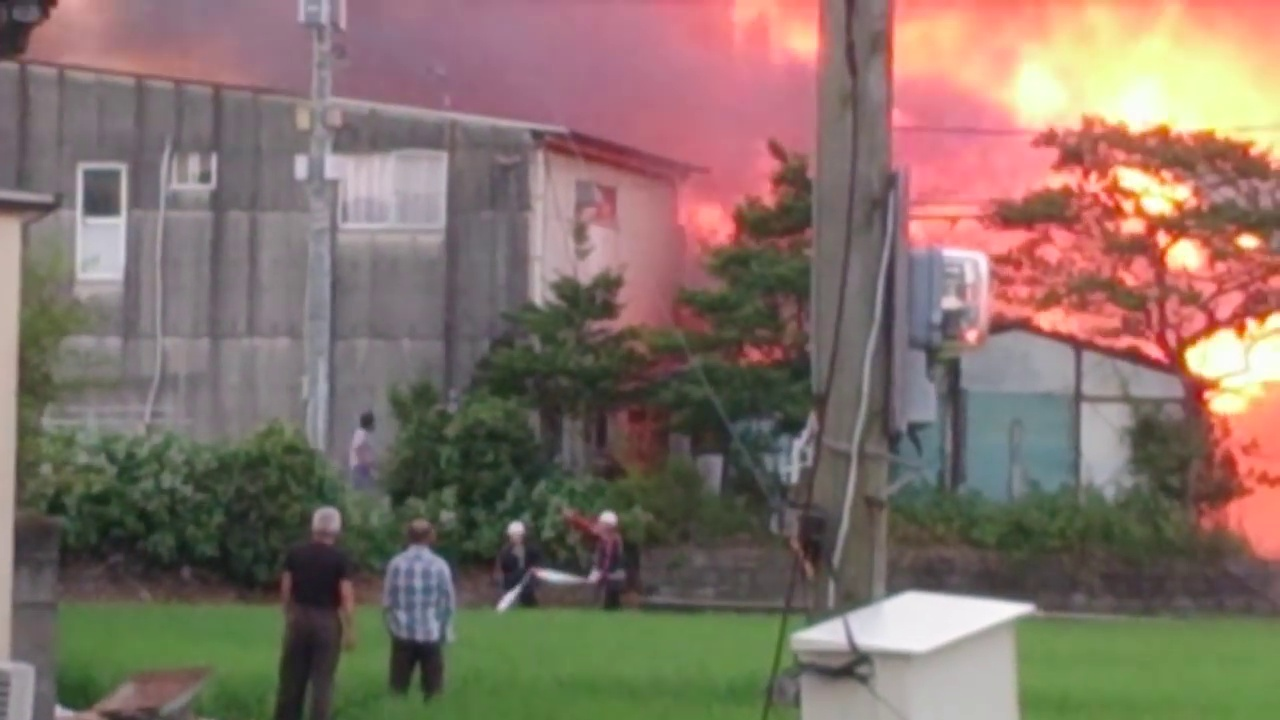
Fire: yes
Smoke: yes